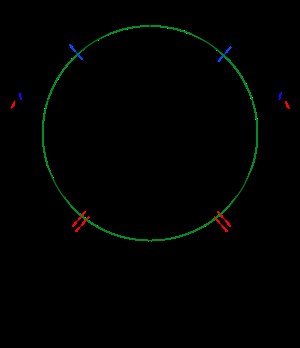
Dragefirkant
En drage.
En dragefirkant er en firkant, hvor de to sider, der ligger op ad hinanden, er lige lange. Formen vil dermed ligne en drage.